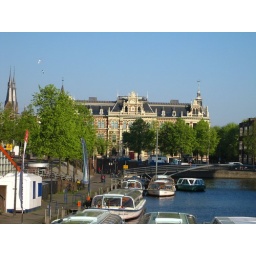
church in the distance, taken from the bridge outside the train station